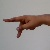
The image shows a hand gesture representing the letter 'P' in Indian Sign Language.